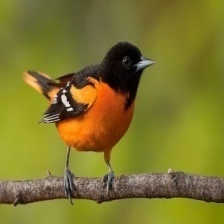
Species: BALTIMORE ORIOLE
Scientific name: ICTERUS GALBULA